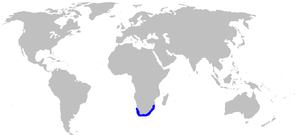
Poroderma pantherinum est une espèce de requins.